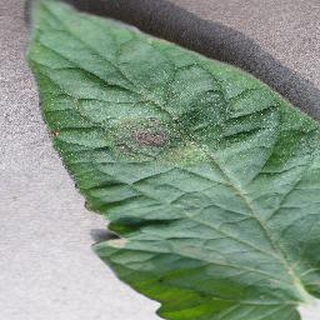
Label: tomato_late_blight